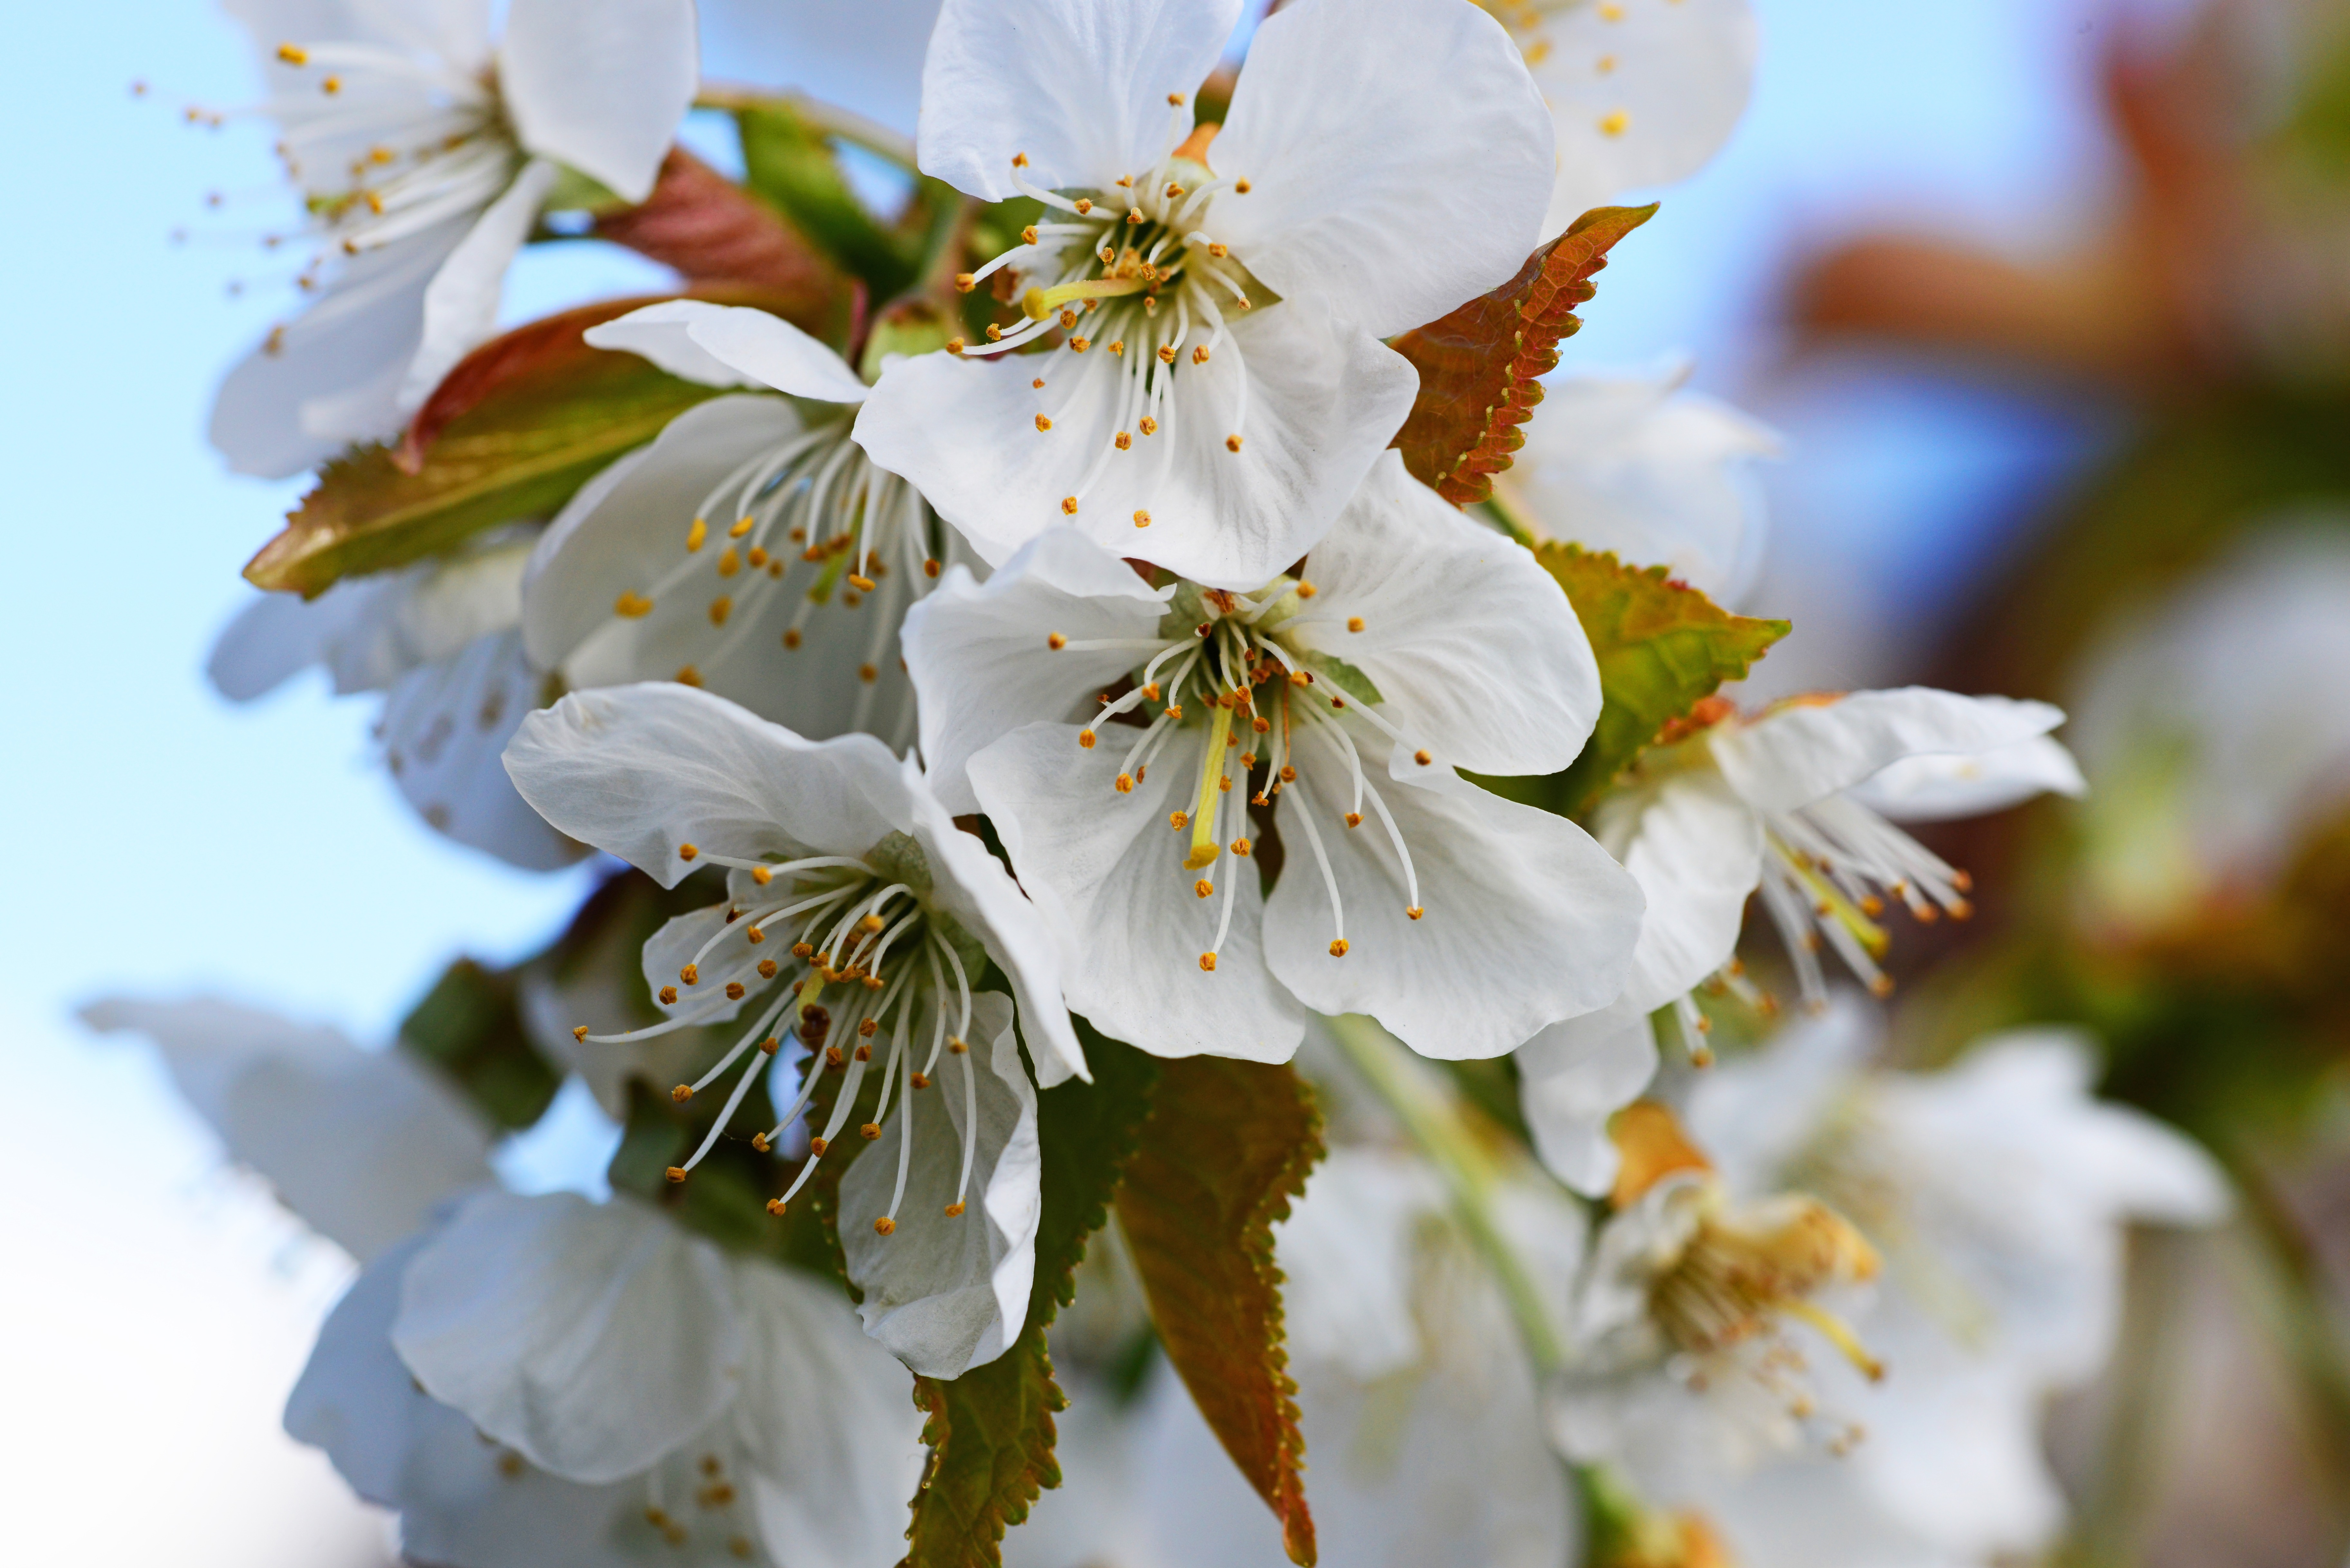
tree, branch, blossom, plant, fruit, flower, petal, food, spring, produce, macro, botany, flora, cherry blossom, filament, close up, petals, stamen, detail, prunus, anther, sepals, macro photography, flowering plant, rose family, sweet cherry, land plant, off white, edible cherry